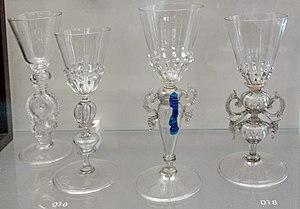
Le baroque mosan, également appelé baroque de la Principauté de Liège, baroque liégeois ou encore baroque de Liège-Aix-la-Chapelle, est une variante régionale du style baroque qui prospéra, en particulier dans le XVIIIᵉ siècle, dans la Principauté de Liège et dans la région des villes d’Aix-la-Chapelle et de Maastricht. Les principaux foyers de ce style étaient les villes de Liège, Aix-la-Chapelle et Maastricht avec des sous-centres Spa, Verviers, Eupen, Montjoie, Vaals, Hasselt et Saint-Trond. Le baroque mosan, comme le baroque des Pays-Bas méridionaux, occupe une position intermédiaire entre le classicisme hollandais strict, d’une part et le rococo et le baroque français et allemand, beaucoup plus élaborés. Ce mouvement artistique s'est développé principalement dans l'architecture locale et les arts appliqués au cours de la seconde moitié du XVIIIᵉ siècle.